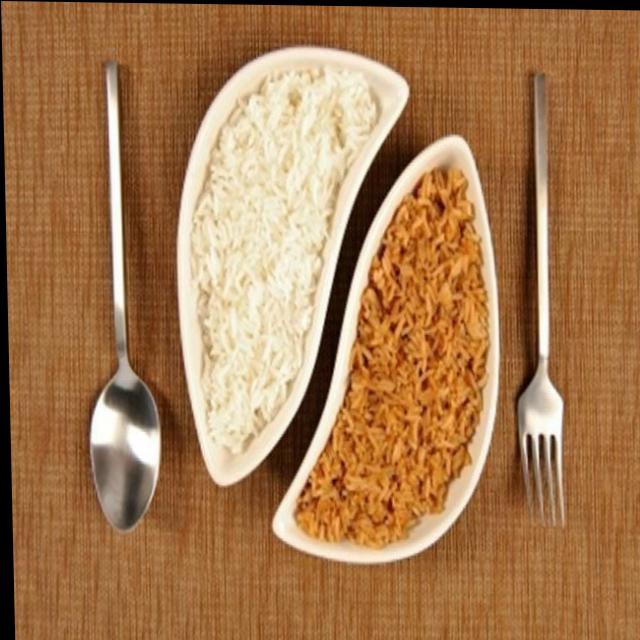
Dish: white_rice